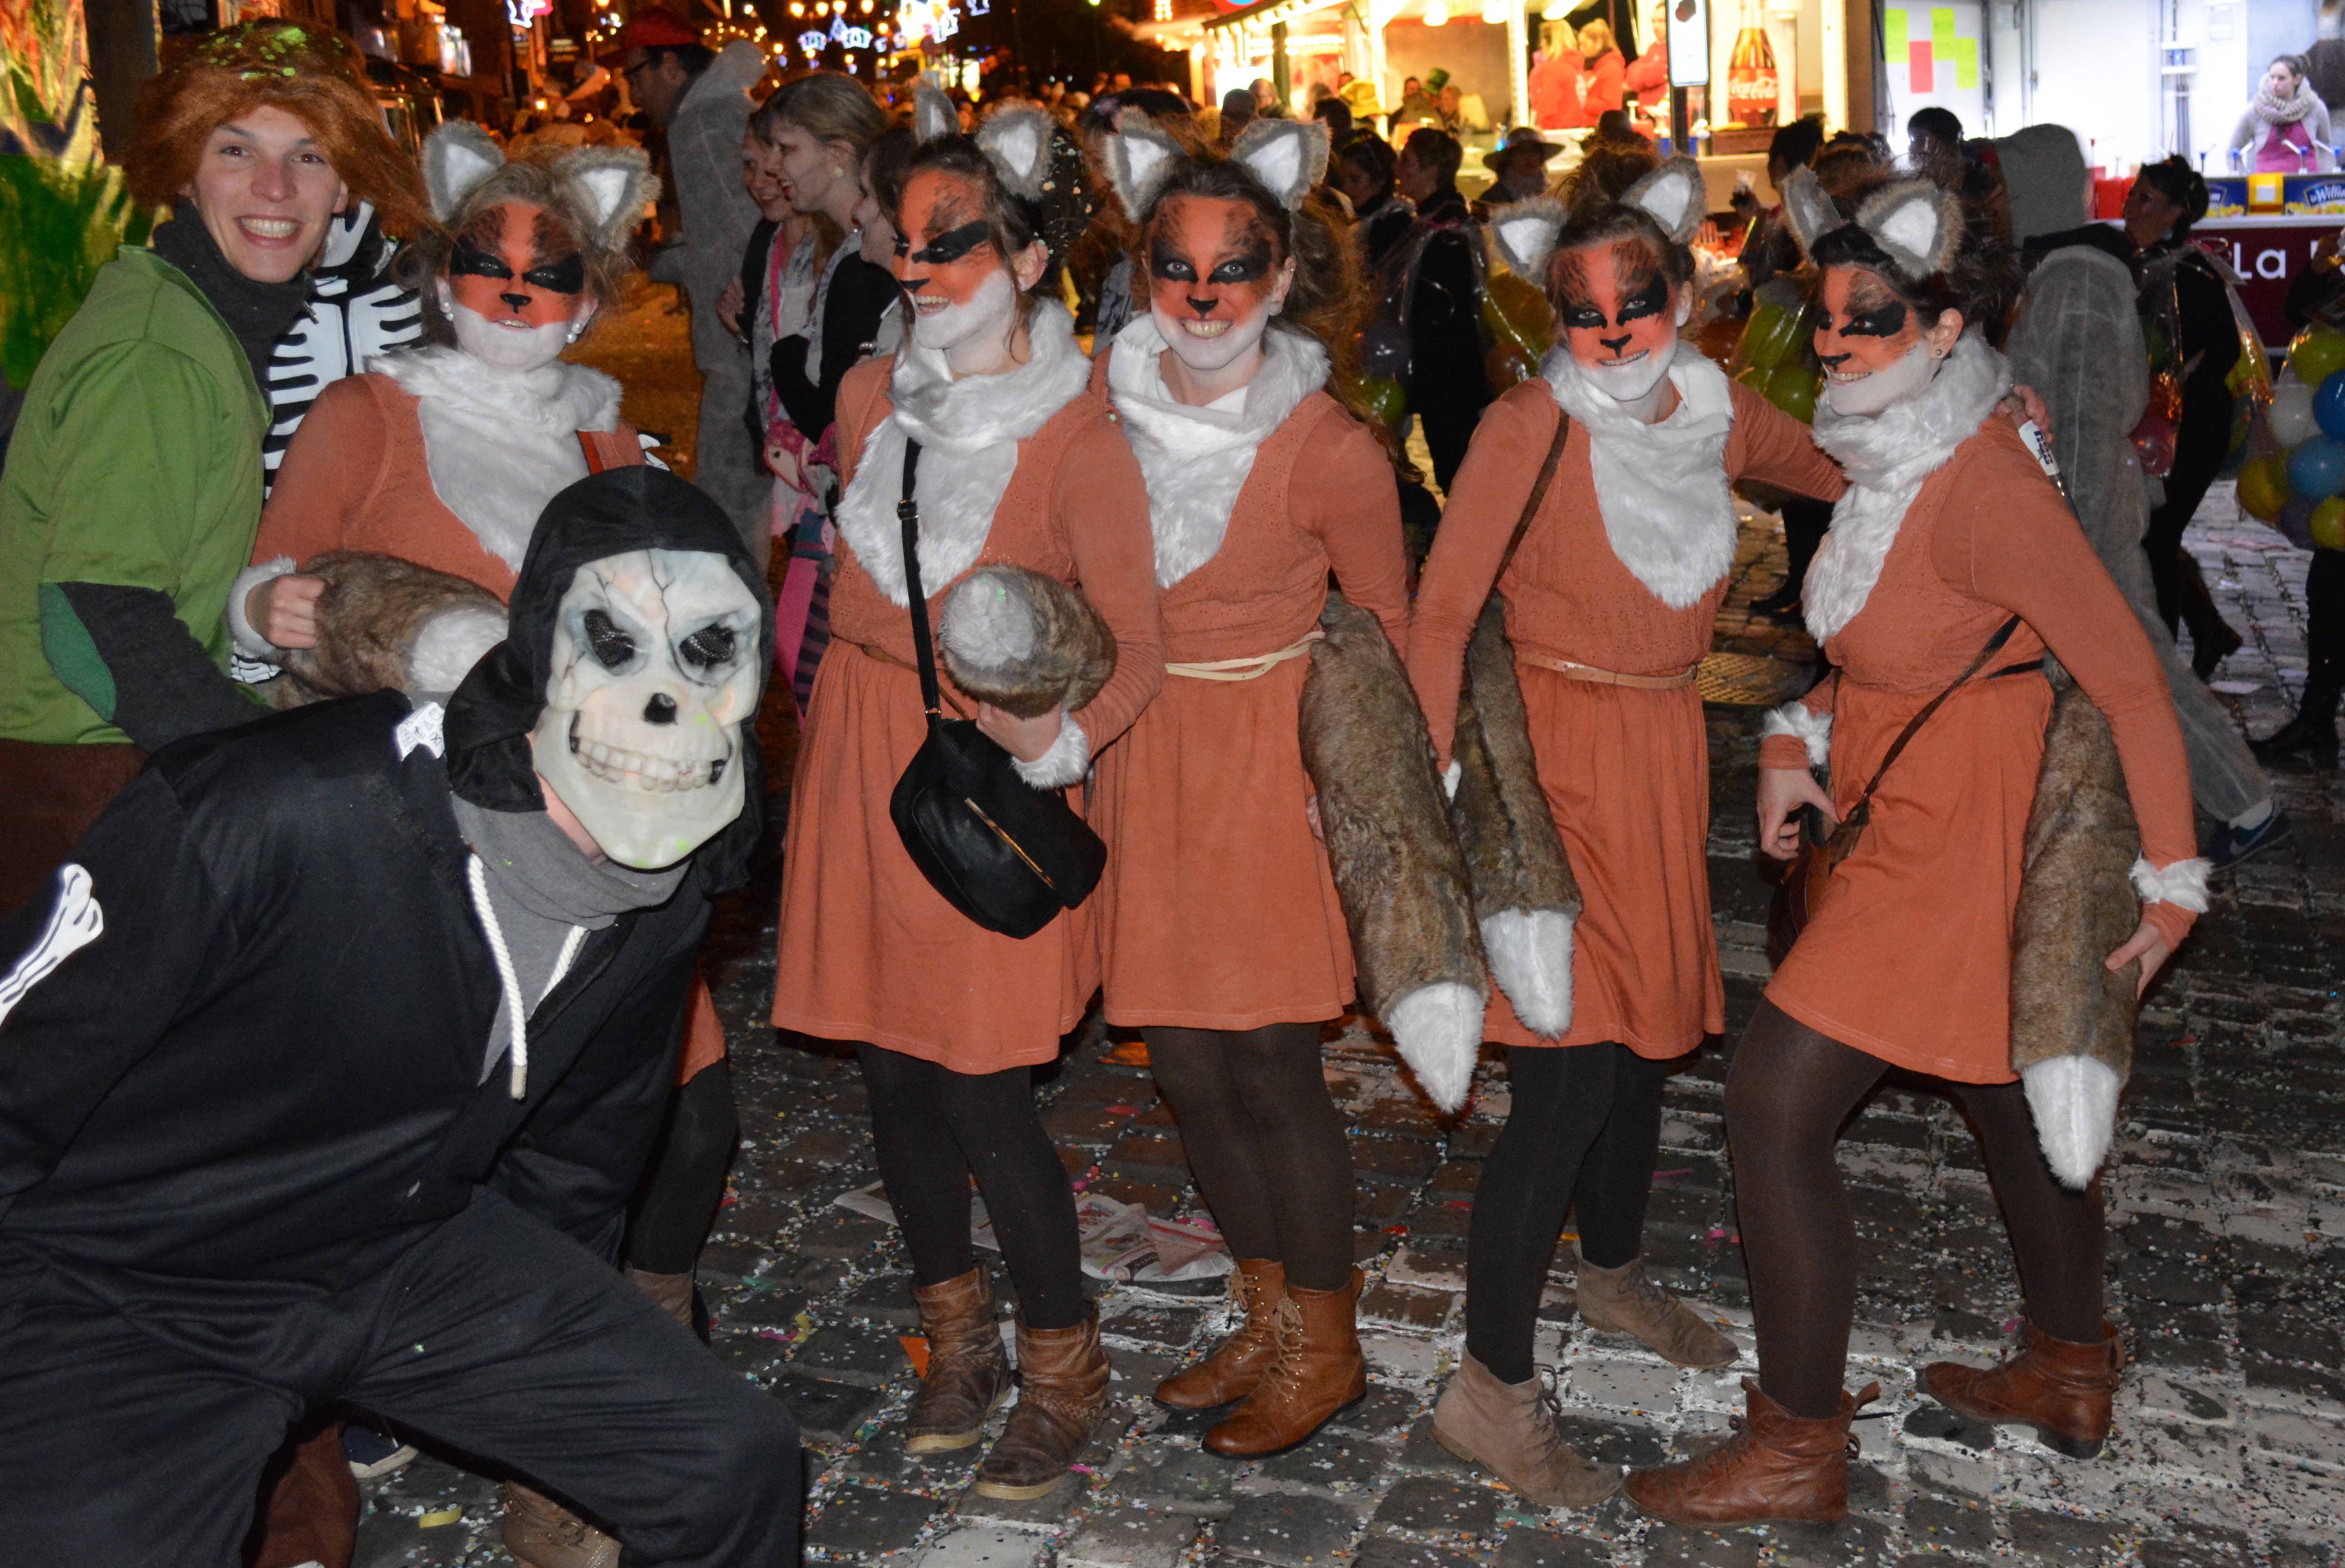
people, crowd, carnival, mask, costume, dress up